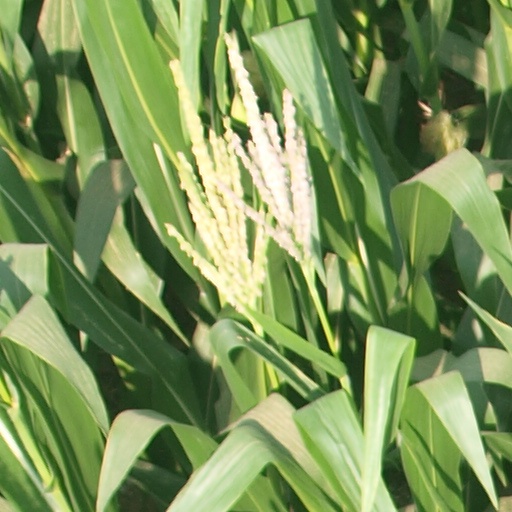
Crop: maize; corn